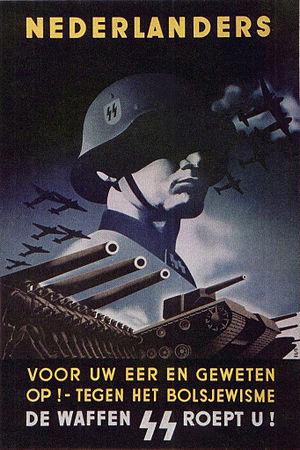
La 23ᵉ division SS « Nederland » est l’une des 38 divisions de Waffen-SS durant la Seconde Guerre mondiale.
Robert Jan Verbelen, né le 5 avril 1911 à Herent et mort le 28 octobre 1990 à Vienne, est un célèbre collaborateur nazi flamand.